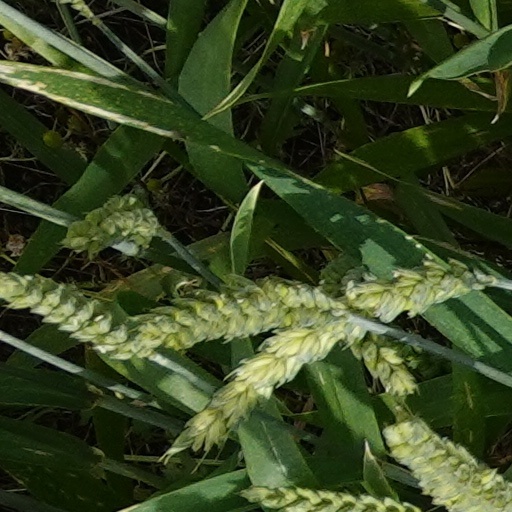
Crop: wheat